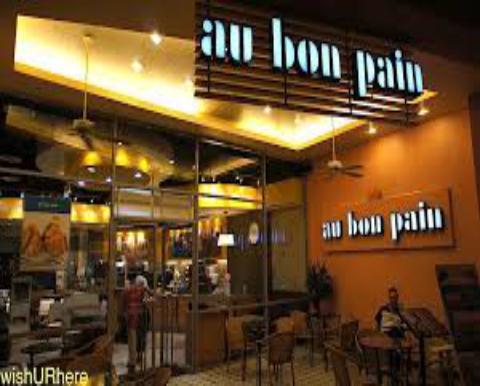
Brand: Au Bon Pain
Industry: Food